Brewarrina Aboriginal Mission Site

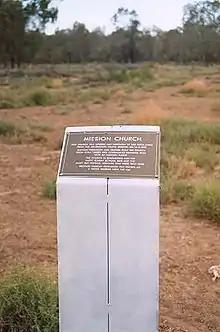
Plaque recording the location of the mission's church

For the first Protector of Aborigines and the Aboriginal Protection Board, the problem of the large group of Aboriginal people camping around Brewarrina seemed to be one of the most pressing in the State. In 1882 a census listed 151 Aboriginal people and 24 "half-castes" at Brewarrina, many reported to be suffering from venereal diseases and "addicted to the habits of intemperance". In 1885 the Aboriginal Protection Board removed the Aboriginal population to an Aboriginal reserve from town, but urged the need for a home for Aboriginal people in the area. In 1886 the Aborigines Protection Association established a mission on a reserve of , east of the town on the opposite bank of the Barwon River, at the Quantambone stock camp.